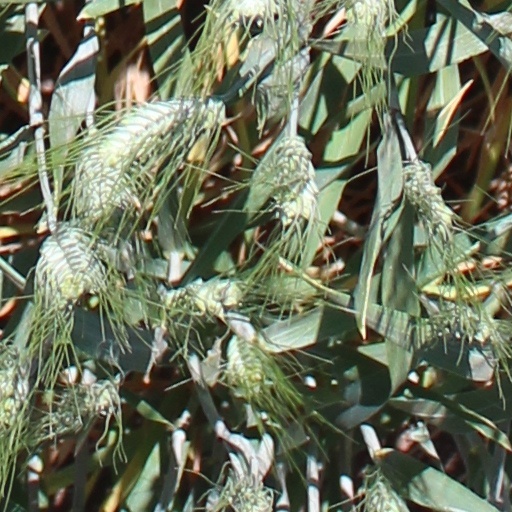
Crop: wheat